Betty Leggett

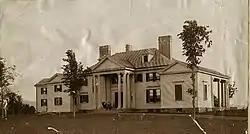
Ridgely Manor, the Leggett family estate in New York

On October 8, 1876, she married William Sturges, a widowed businessman from Chicago who was descended from the colonial politician Jonathan Sturges. They had a son, Hollister, and a daughter, Alberta. The family lived at 21 West 34th Street in Manhattan and travelled to Europe, where they kept apartments in Paris and London. Her husband died in 1894, a few years after surviving the sinking of the "SS Oregon".